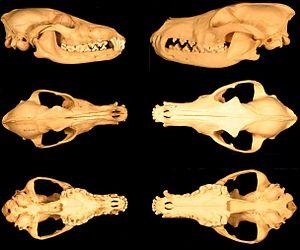
Cet article présente une liste des sous-espèces du coyote, qui recense toutes les sous-espèces actuelles et éteintes. Elles sont classés par ordre alphabétique dans un tableau triable contenant leur nom, l'auteur du taxon, une description courte, la distribution, les synonymes et la photographie d'un spécimen.